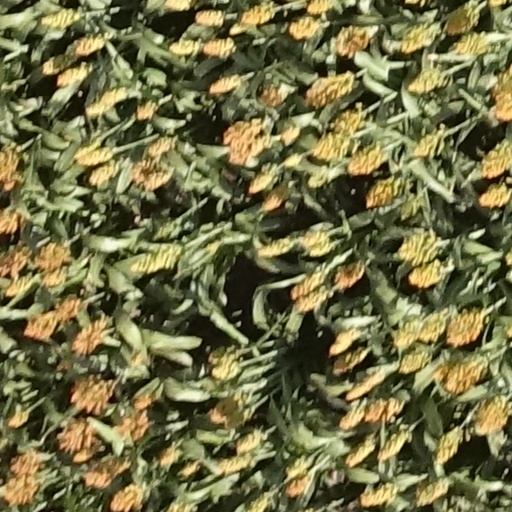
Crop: sorghum